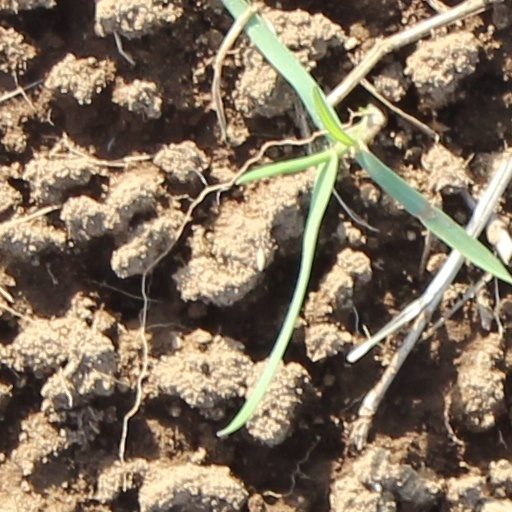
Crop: wheat